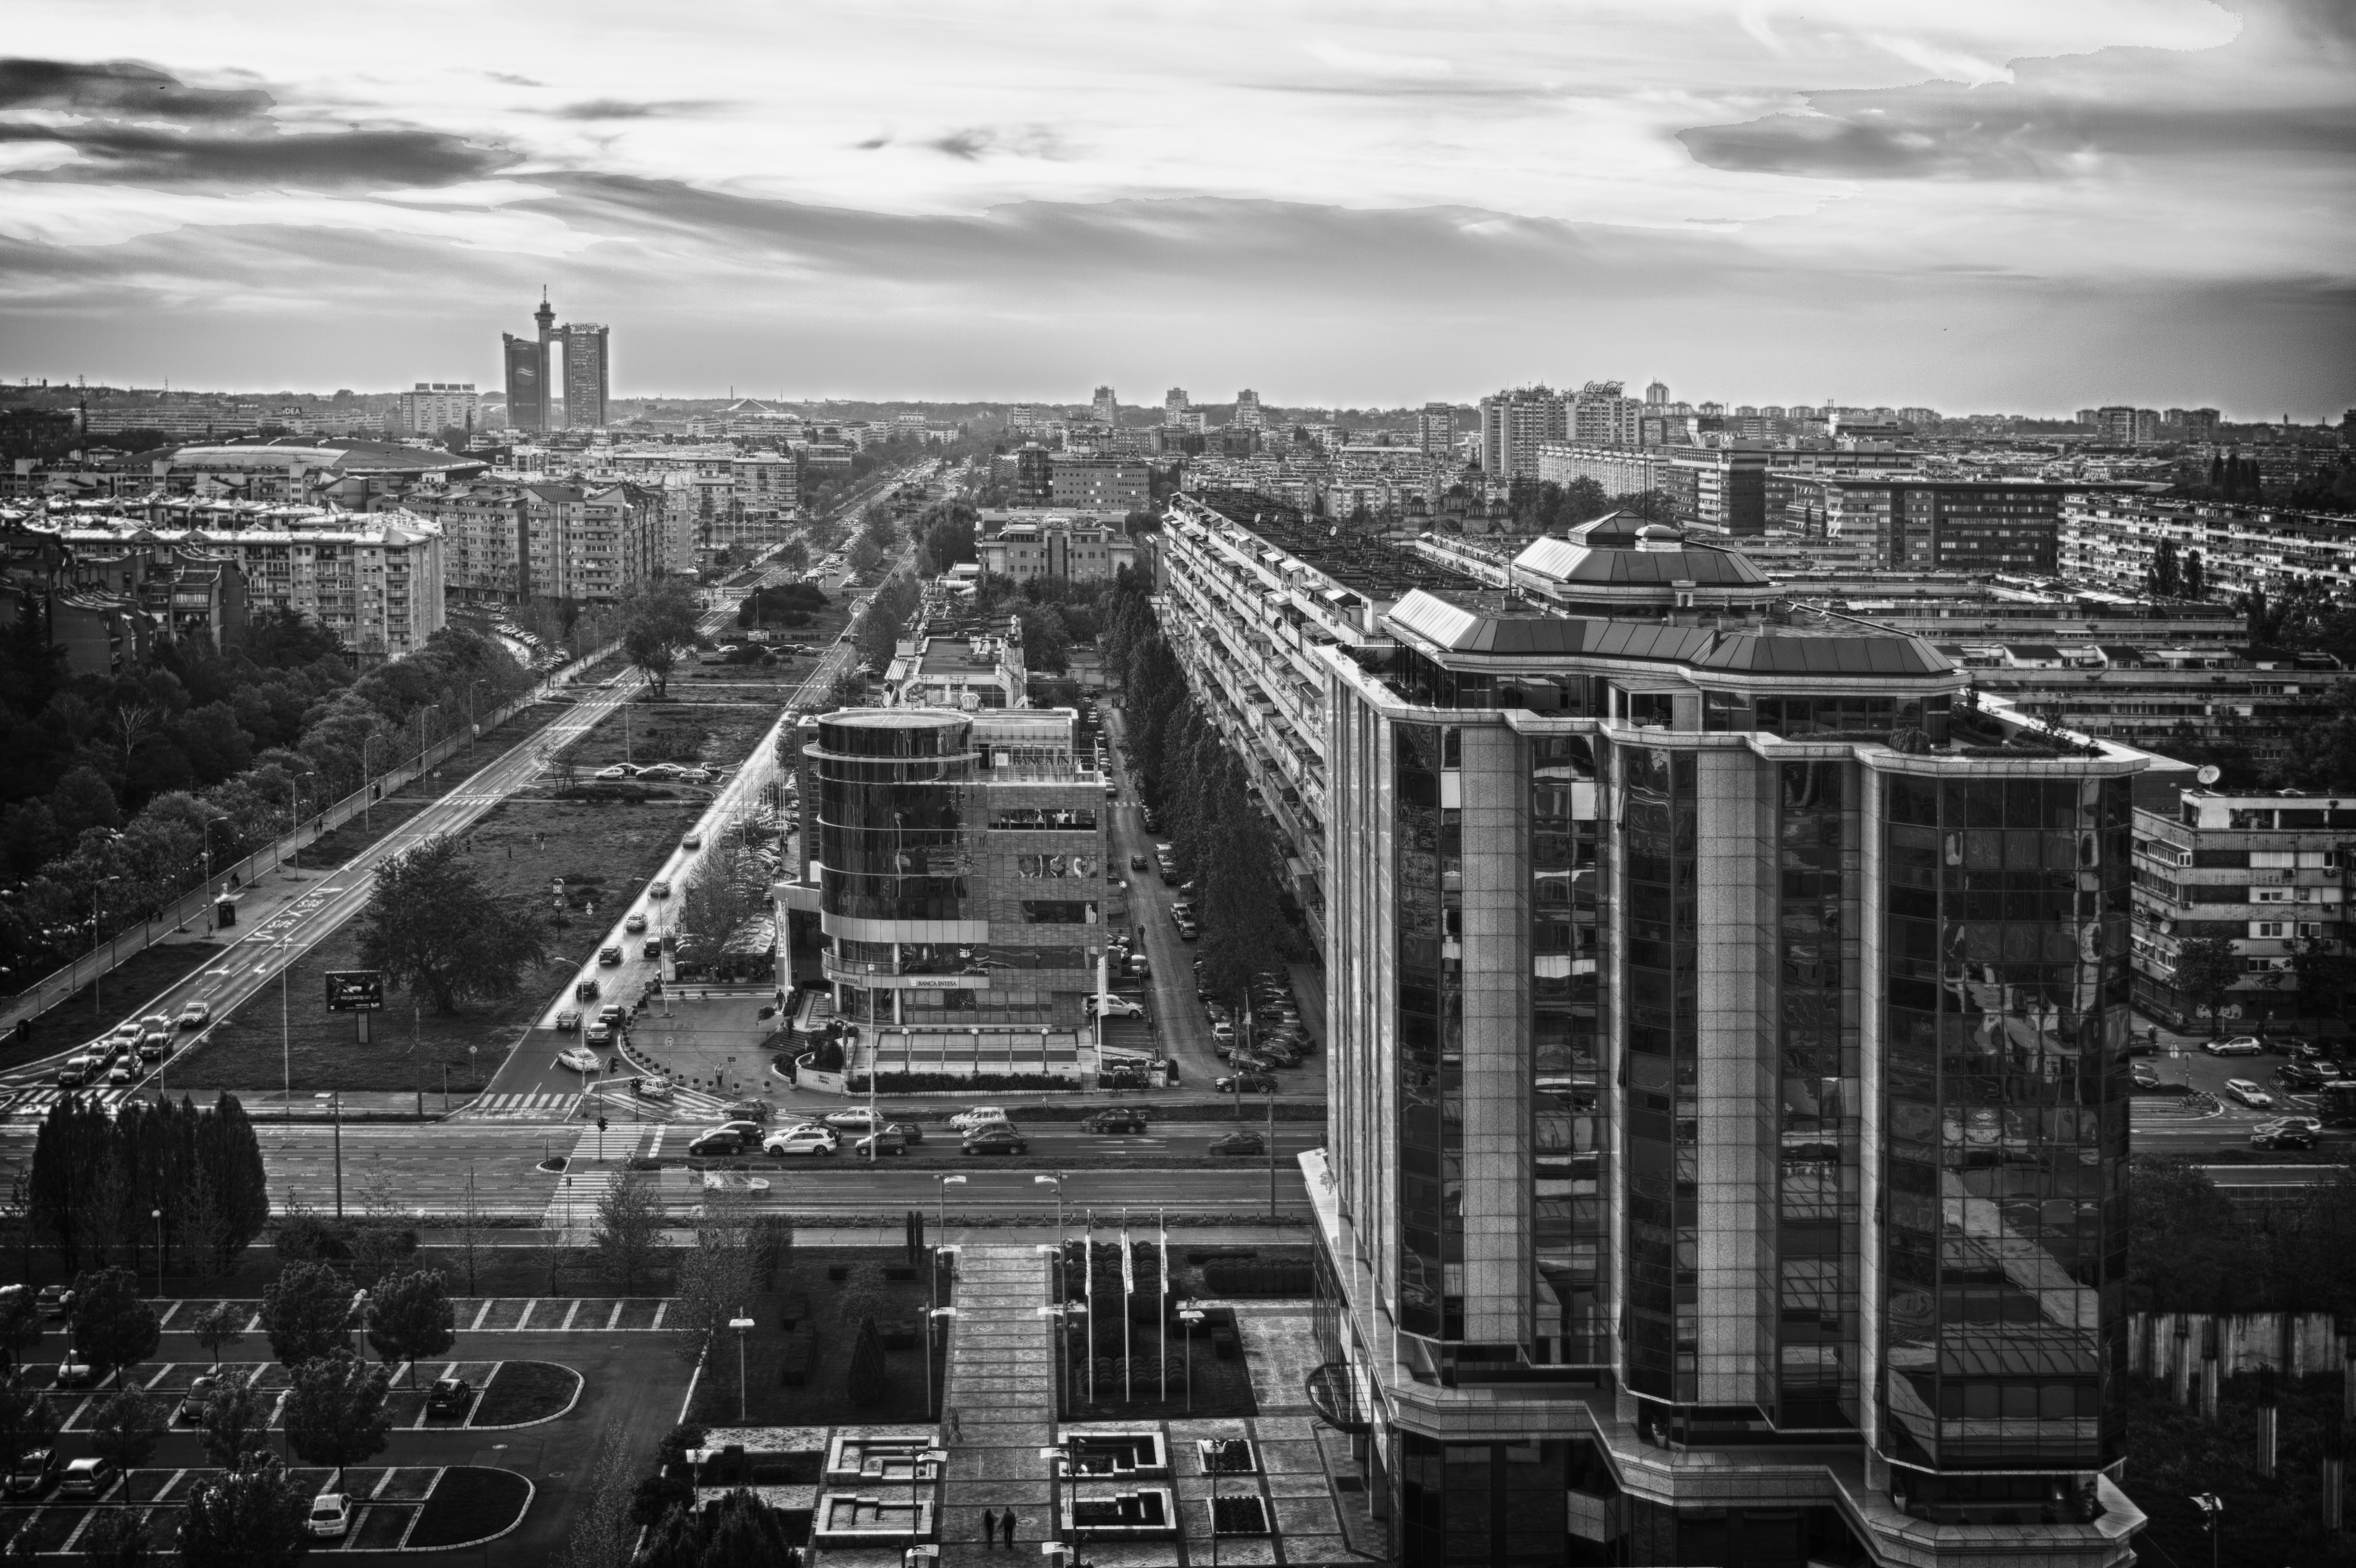
horizon, black and white, architecture, skyline, photography, city, skyscraper, urban, cityscape, downtown, suburb, europe, landmark, monochrome, tower block, serbia, metropolis, belgrade, beograd, aerial photography, urban area, monochrome photography, residential area, atmospheric phenomenon, human settlement, metropolitan area